Describe the emotion expressed in this image:  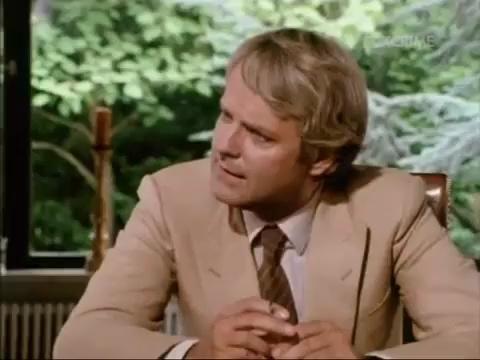
This person displays Suffering, valence and arousal with low intensity.